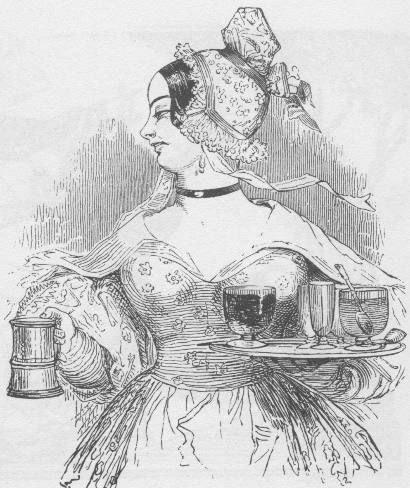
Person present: Yes